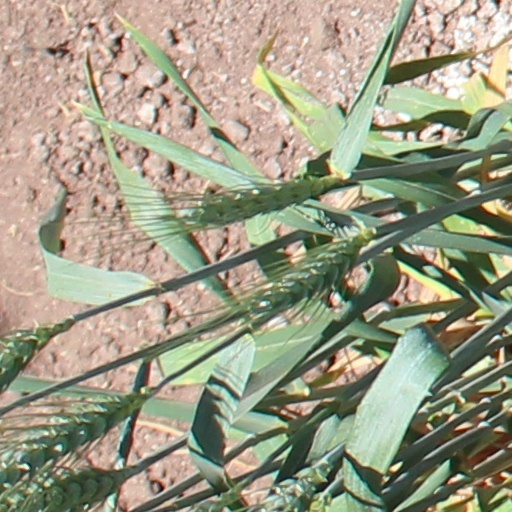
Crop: wheat